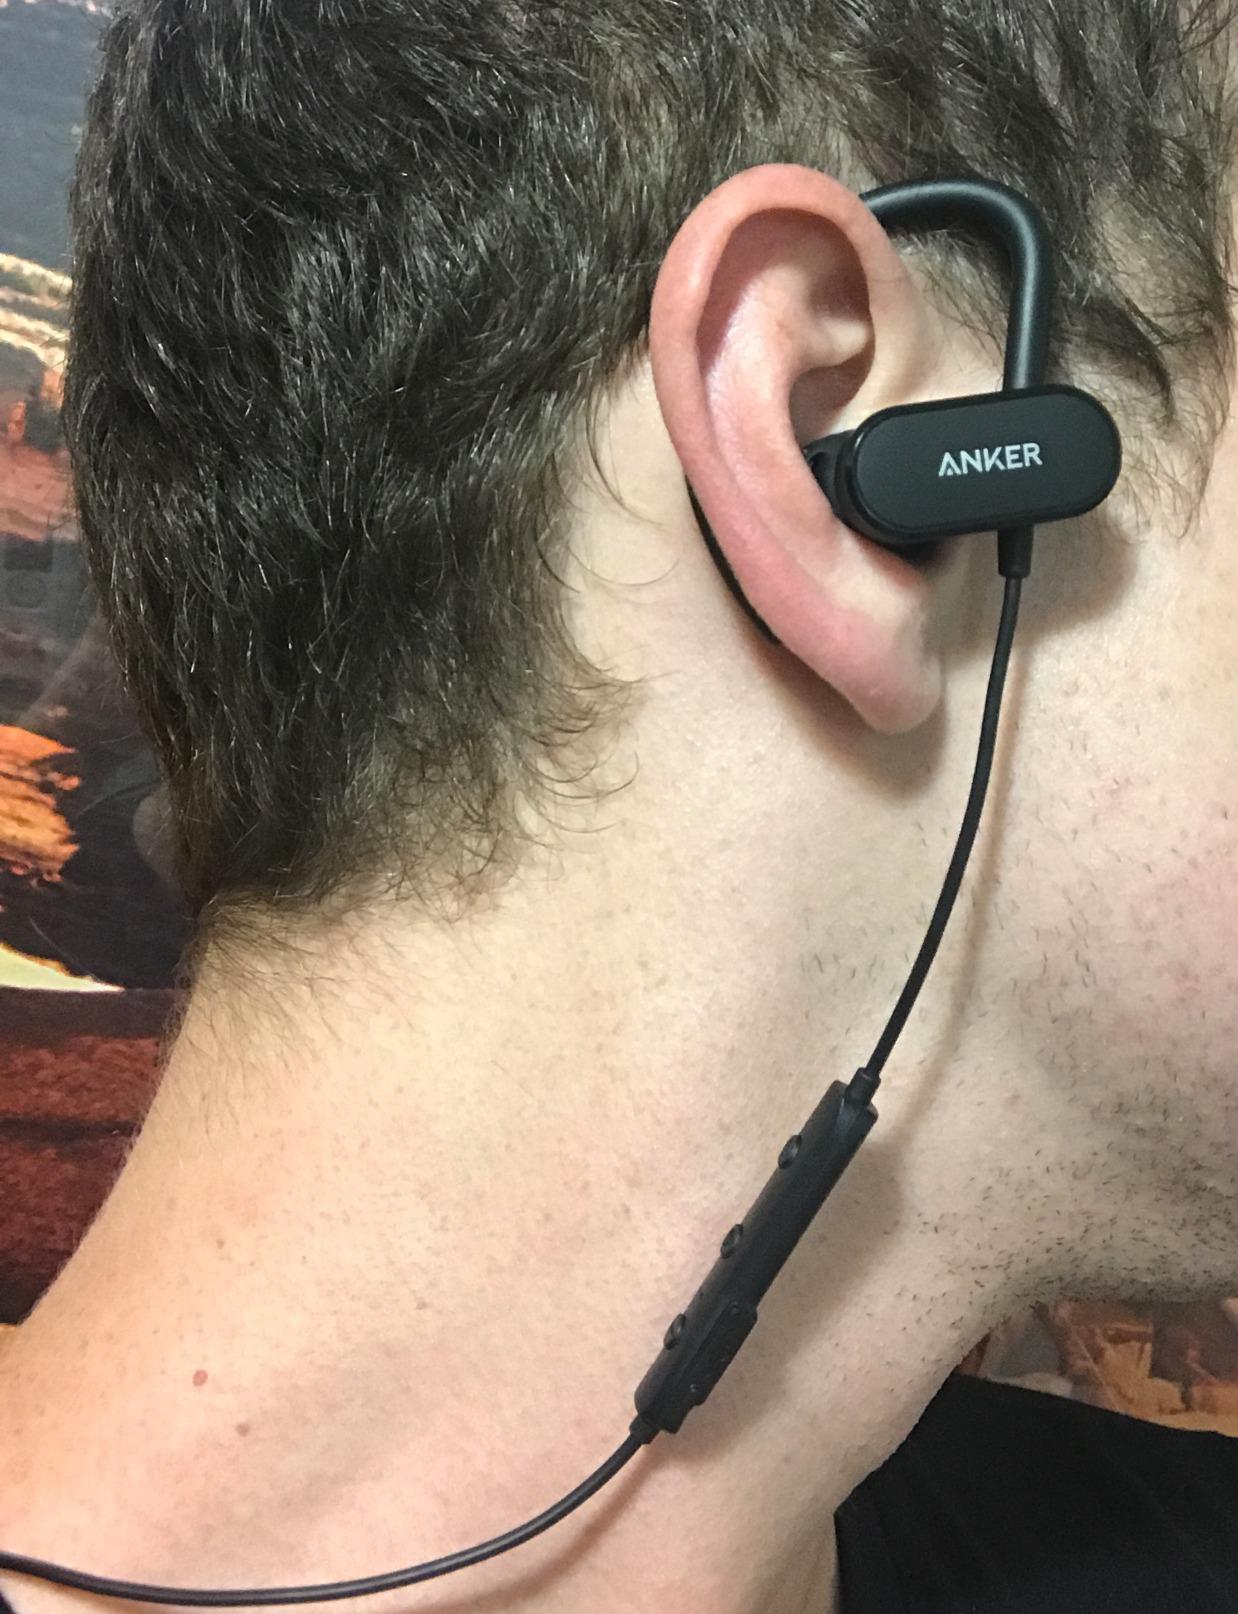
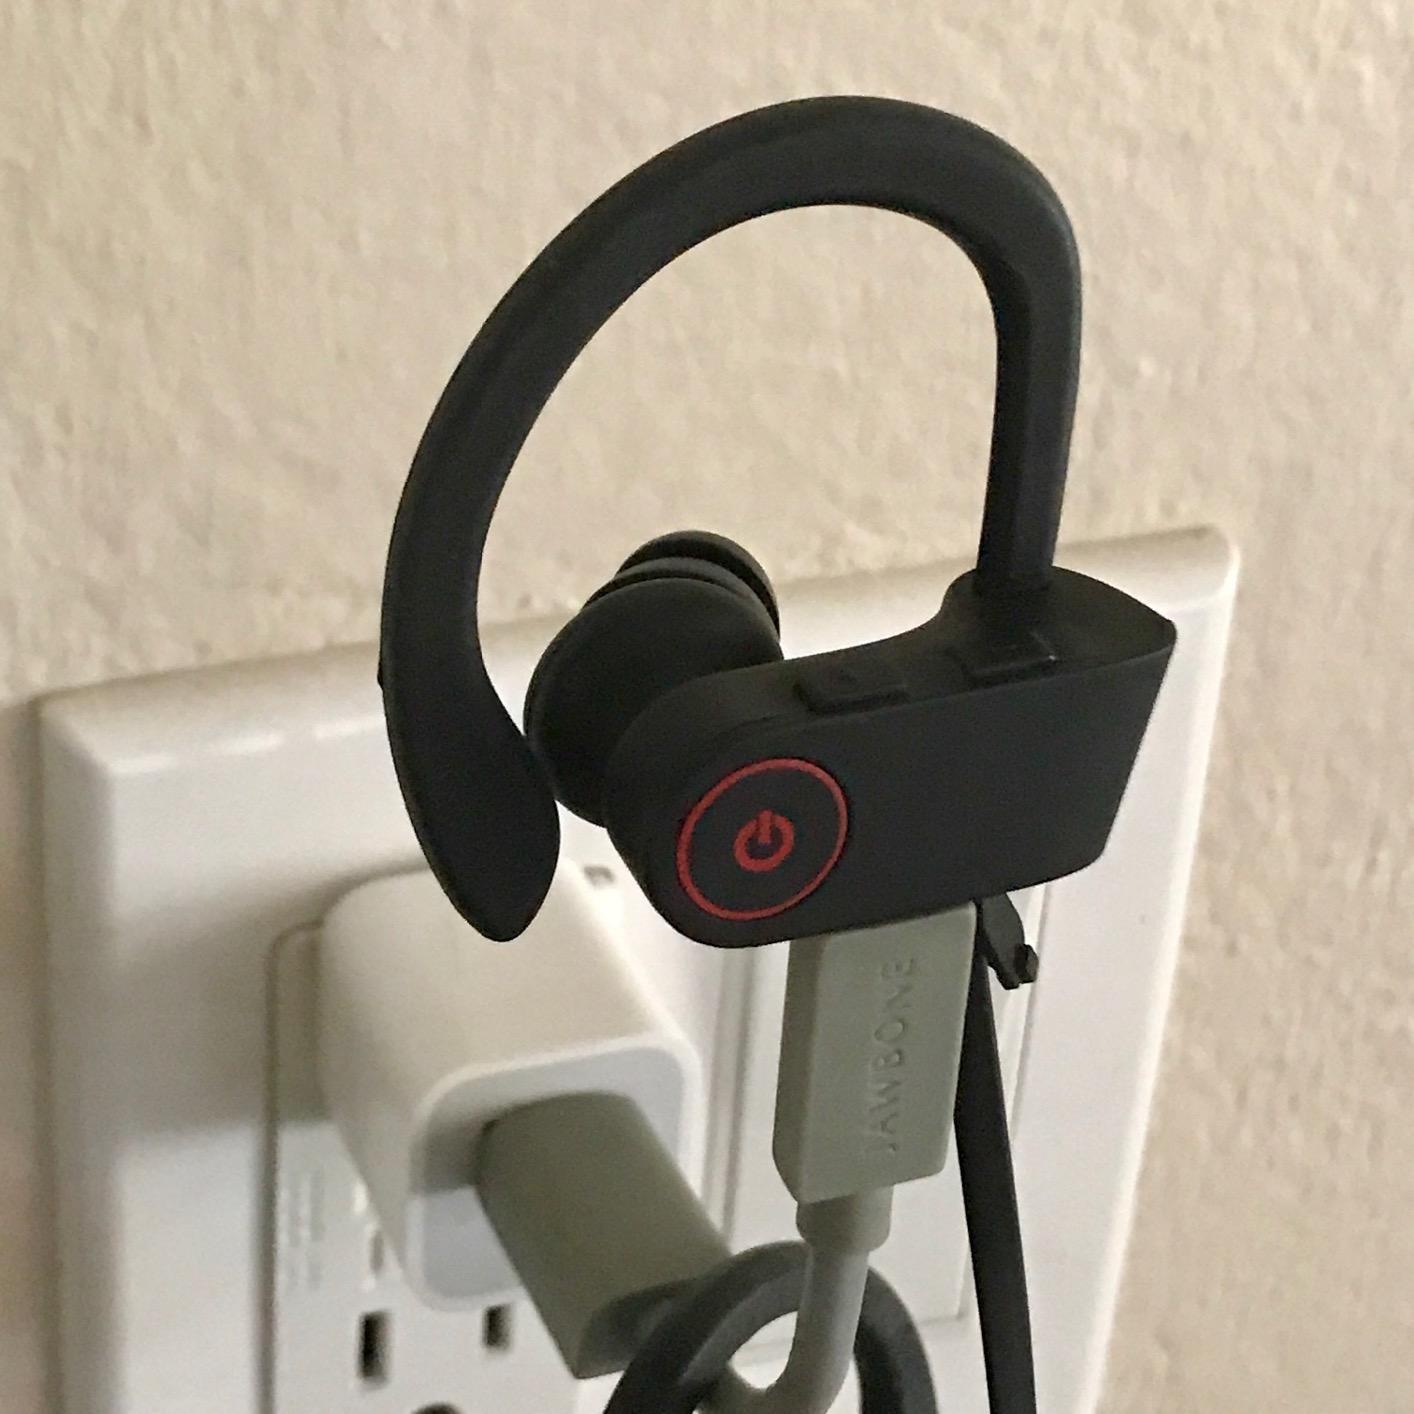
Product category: headphones
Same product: no